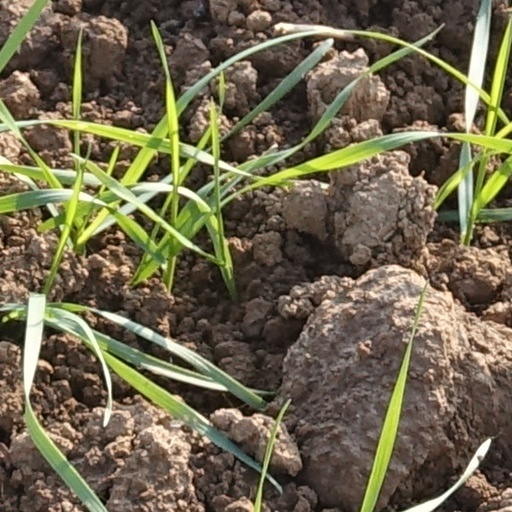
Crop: wheat